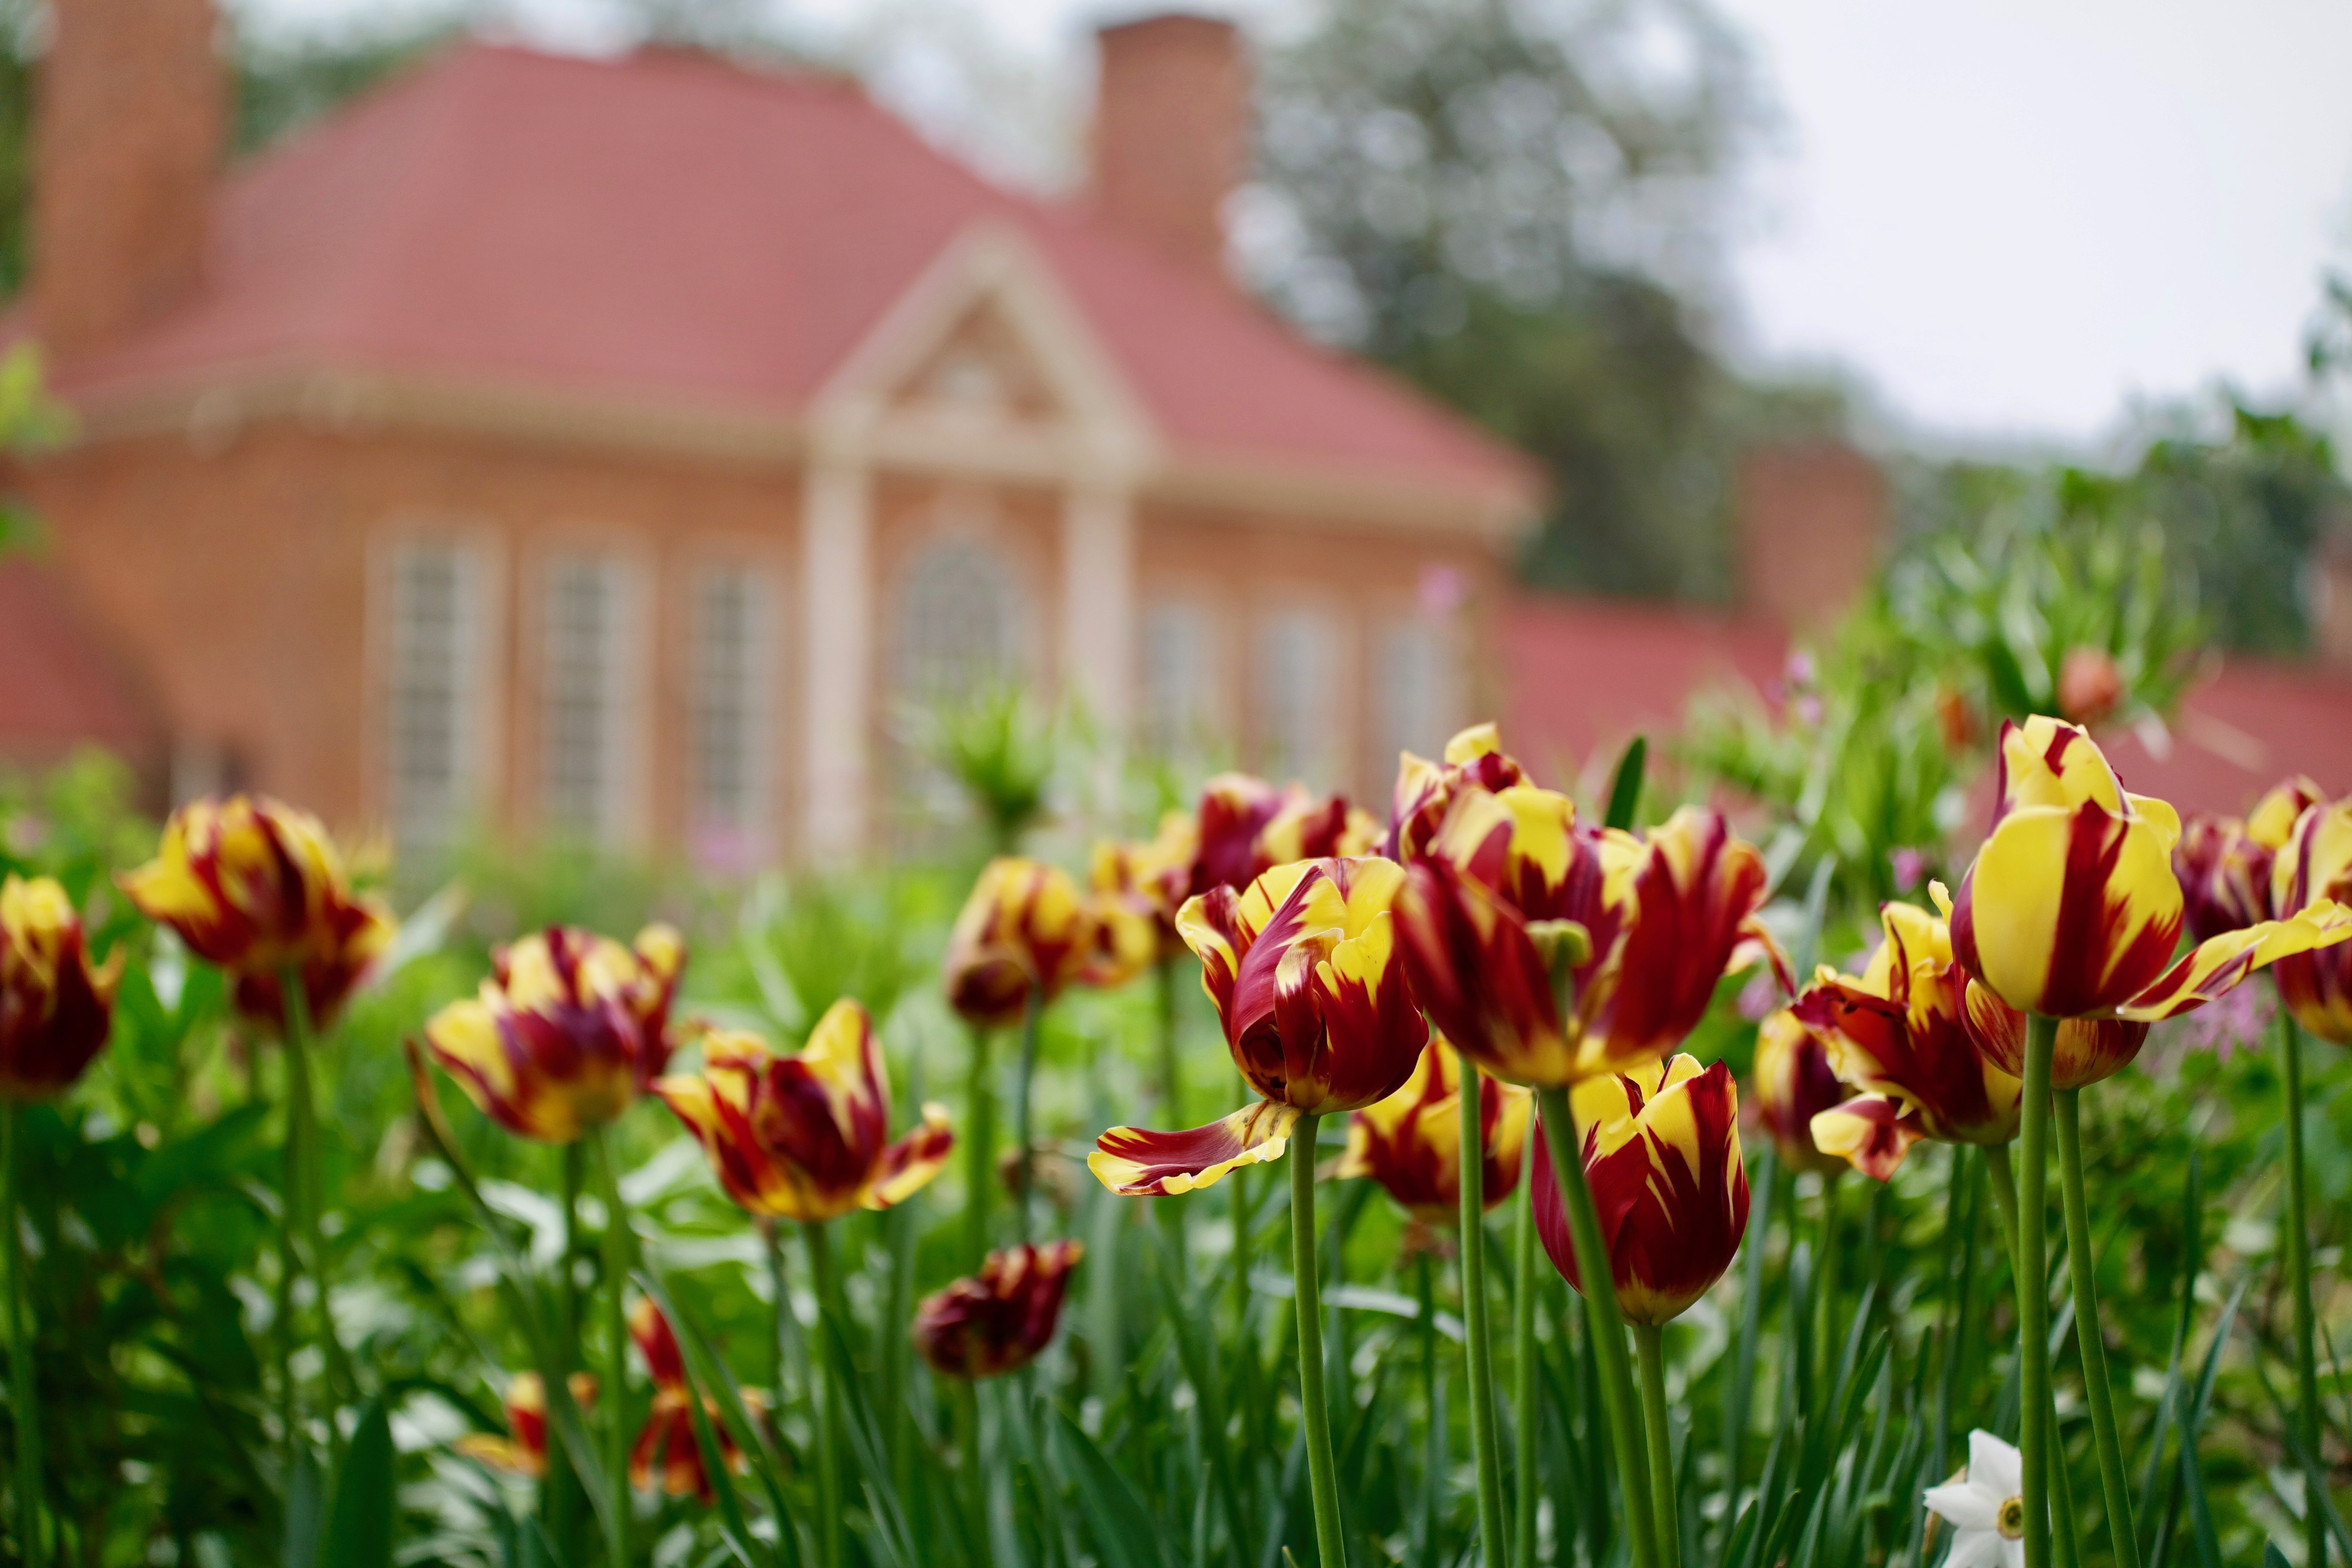
plant, field, meadow, flower, petal, tulip, botany, garden, flora, flowering plant, land plant